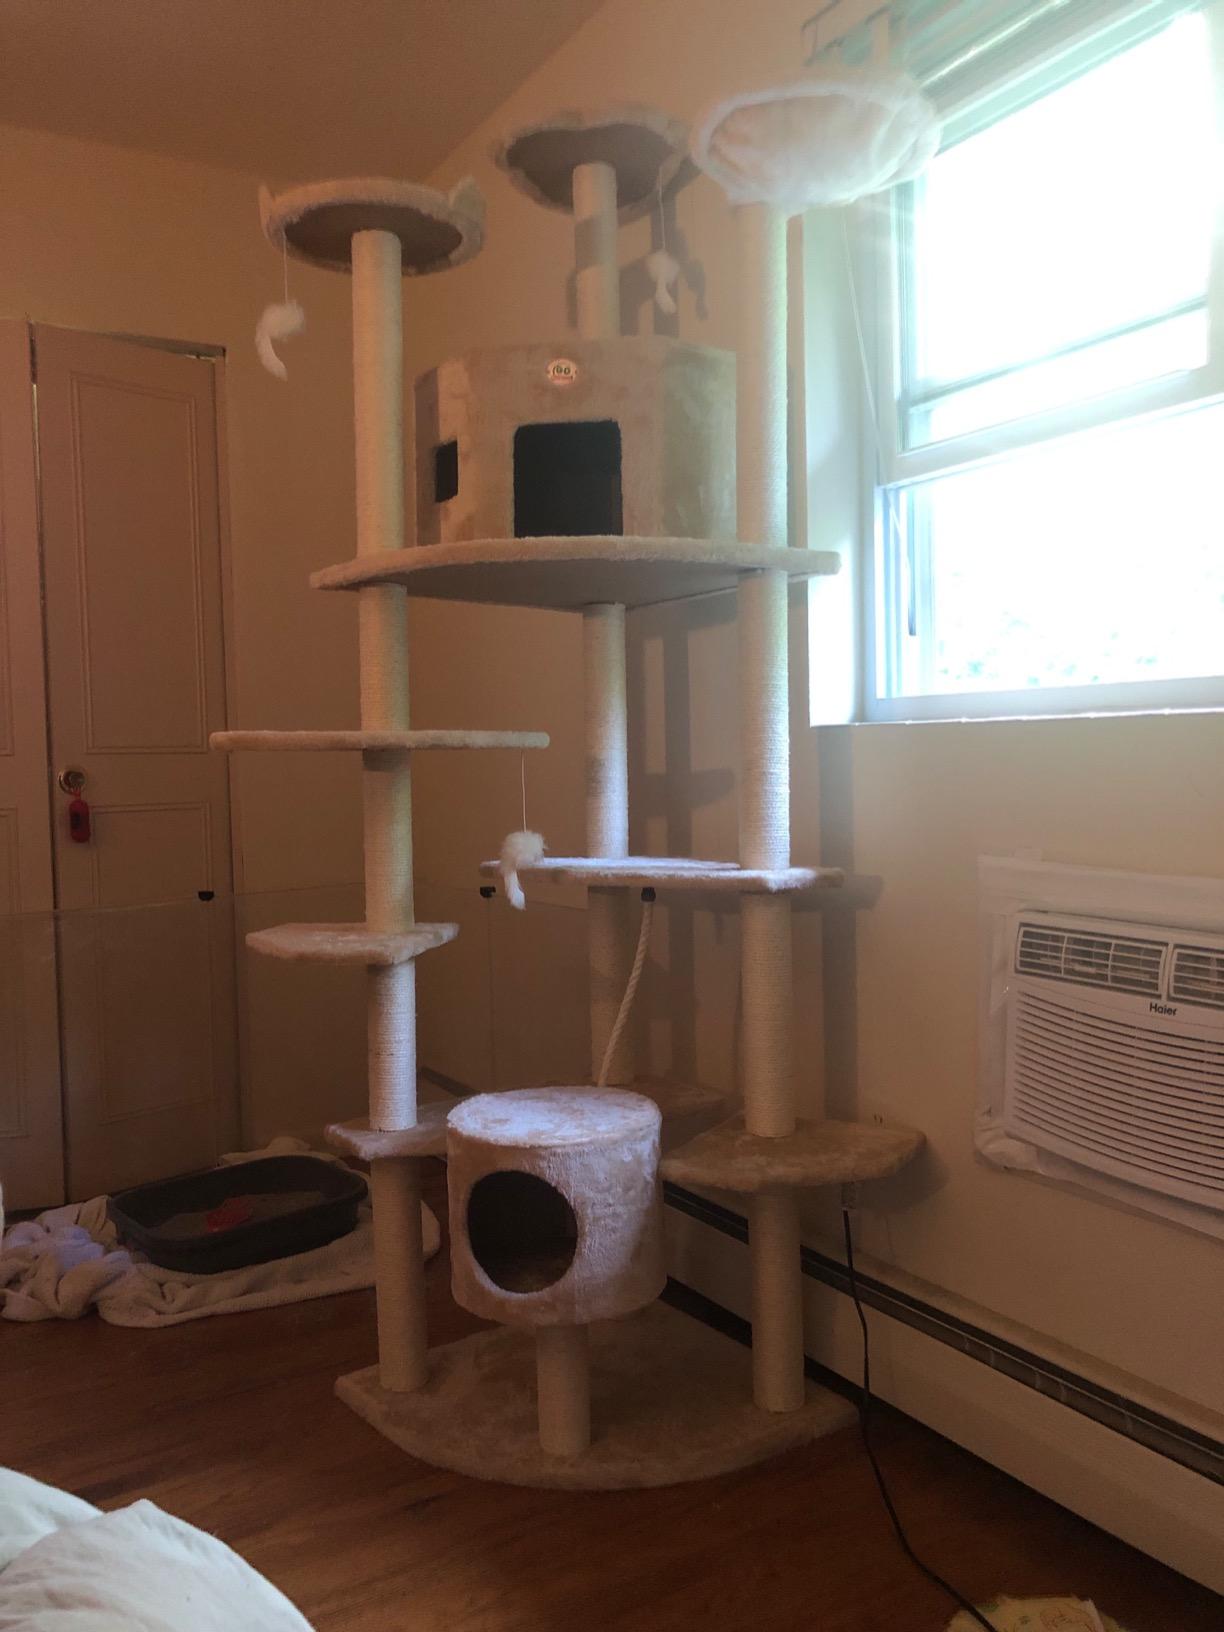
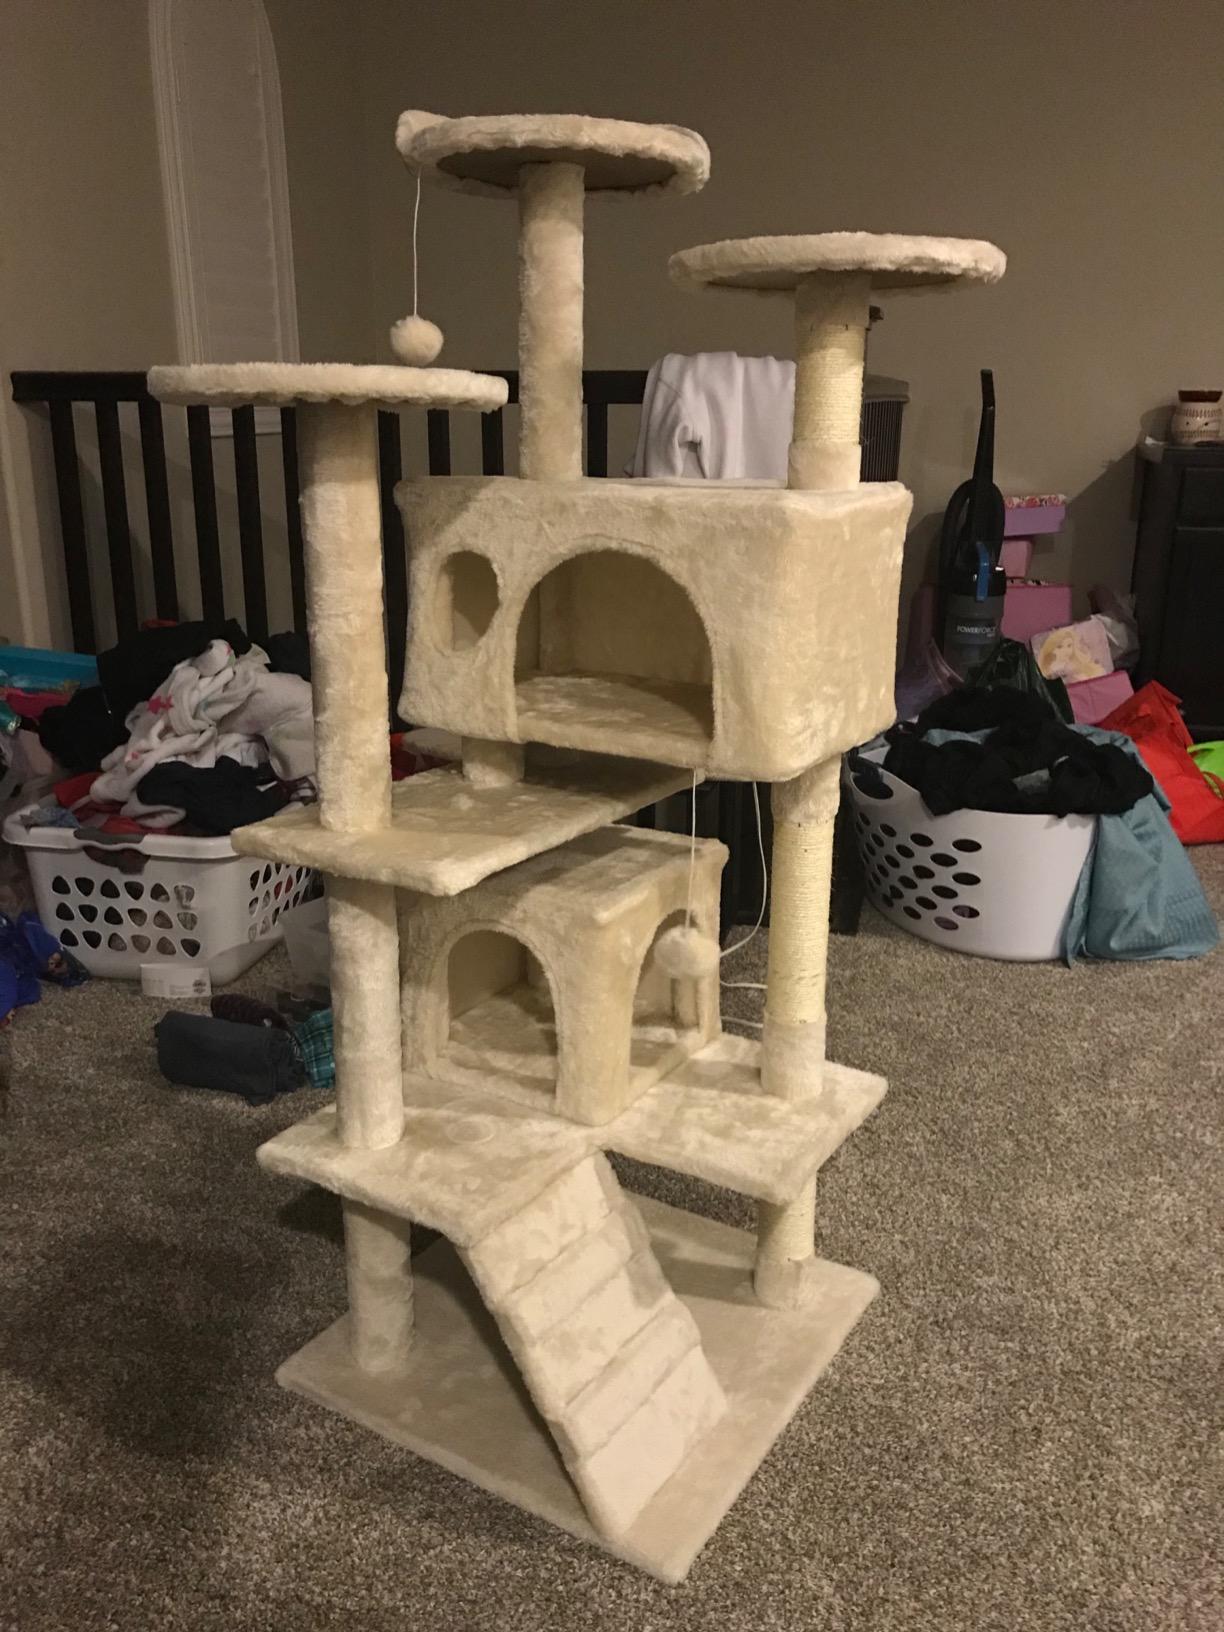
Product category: items_cat tree
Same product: no